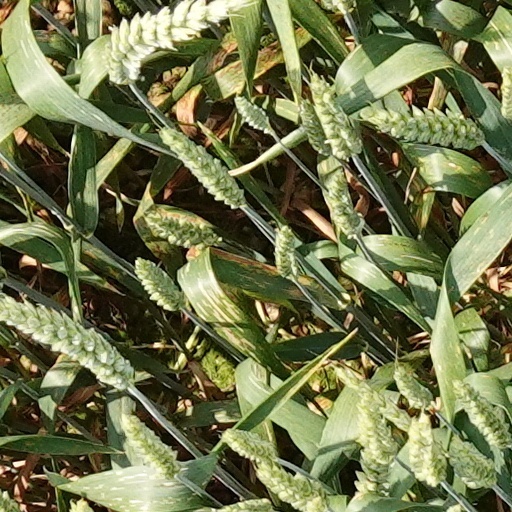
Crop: wheat